Mary Richardson

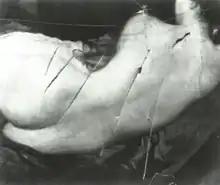
Damage done to the "Rokeby Venus" by Mary Richardson's attack. The canvas was later fully restored.

On 10 March 1914 Richardson entered the National Gallery in London to attack a painting by Velázquez, the "Rokeby Venus", using a chopper she smuggled into the gallery. She wrote a brief statement explaining her actions to the WSPU which was published by the press: